Society and culture of the Han dynasty

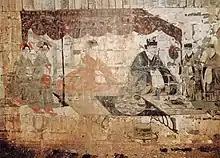
Eastern Han tomb mural depicting a husband and wife in a banquet attended by servants.

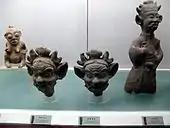
Ceramic figures of grotesque grave guardian heads, Eastern Han period (25–220 CE), Three Gorges Museum, Chongqing

With the exception of the bookseller and apothecary, the scholarly gentry class did not engage in trade professions, since scholars and government officials viewed the merchant class as lowly and contemptible. Sympathetic to the plight of farming peasants who had lost their land, a court edict of 94 CE stipulated that farming peasants who had been reduced to selling wares as street peddlers were not to be taxed as registered merchants, since the latter were heavily taxed by the state. Registered merchants, the majority being small urban shopkeepers, were obligated to pay commercial taxes in addition to the poll tax.